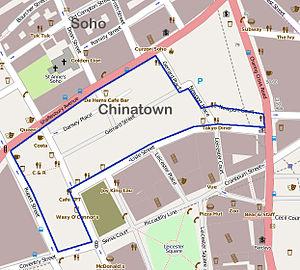
Chinatown est le quartier chinois de Londres, au Royaume-Uni. Situé à Soho, dans la Cité de Westminster, autour de Gerrard Street, il regroupe de nombreux restaurants, supermarchés, boutiques de souvenirs chinois.